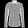
Label: Shirt